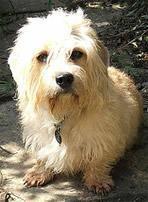
Dandie_Dinmont